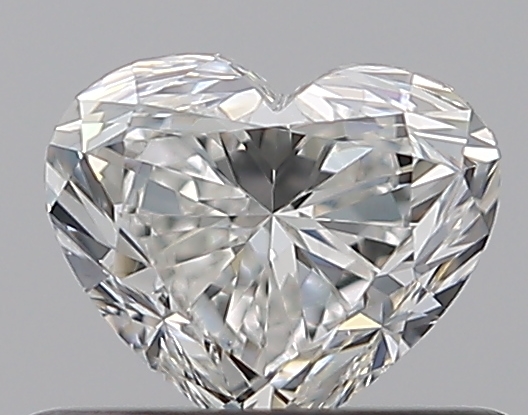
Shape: heart
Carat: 0.5
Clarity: VS2
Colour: G
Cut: GD
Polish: EX
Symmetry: VG
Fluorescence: N
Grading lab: GIA
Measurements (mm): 4.54 x 5.38 x 3.25